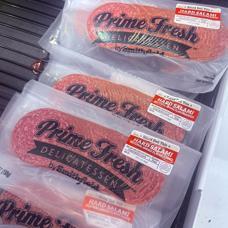
Label: meat